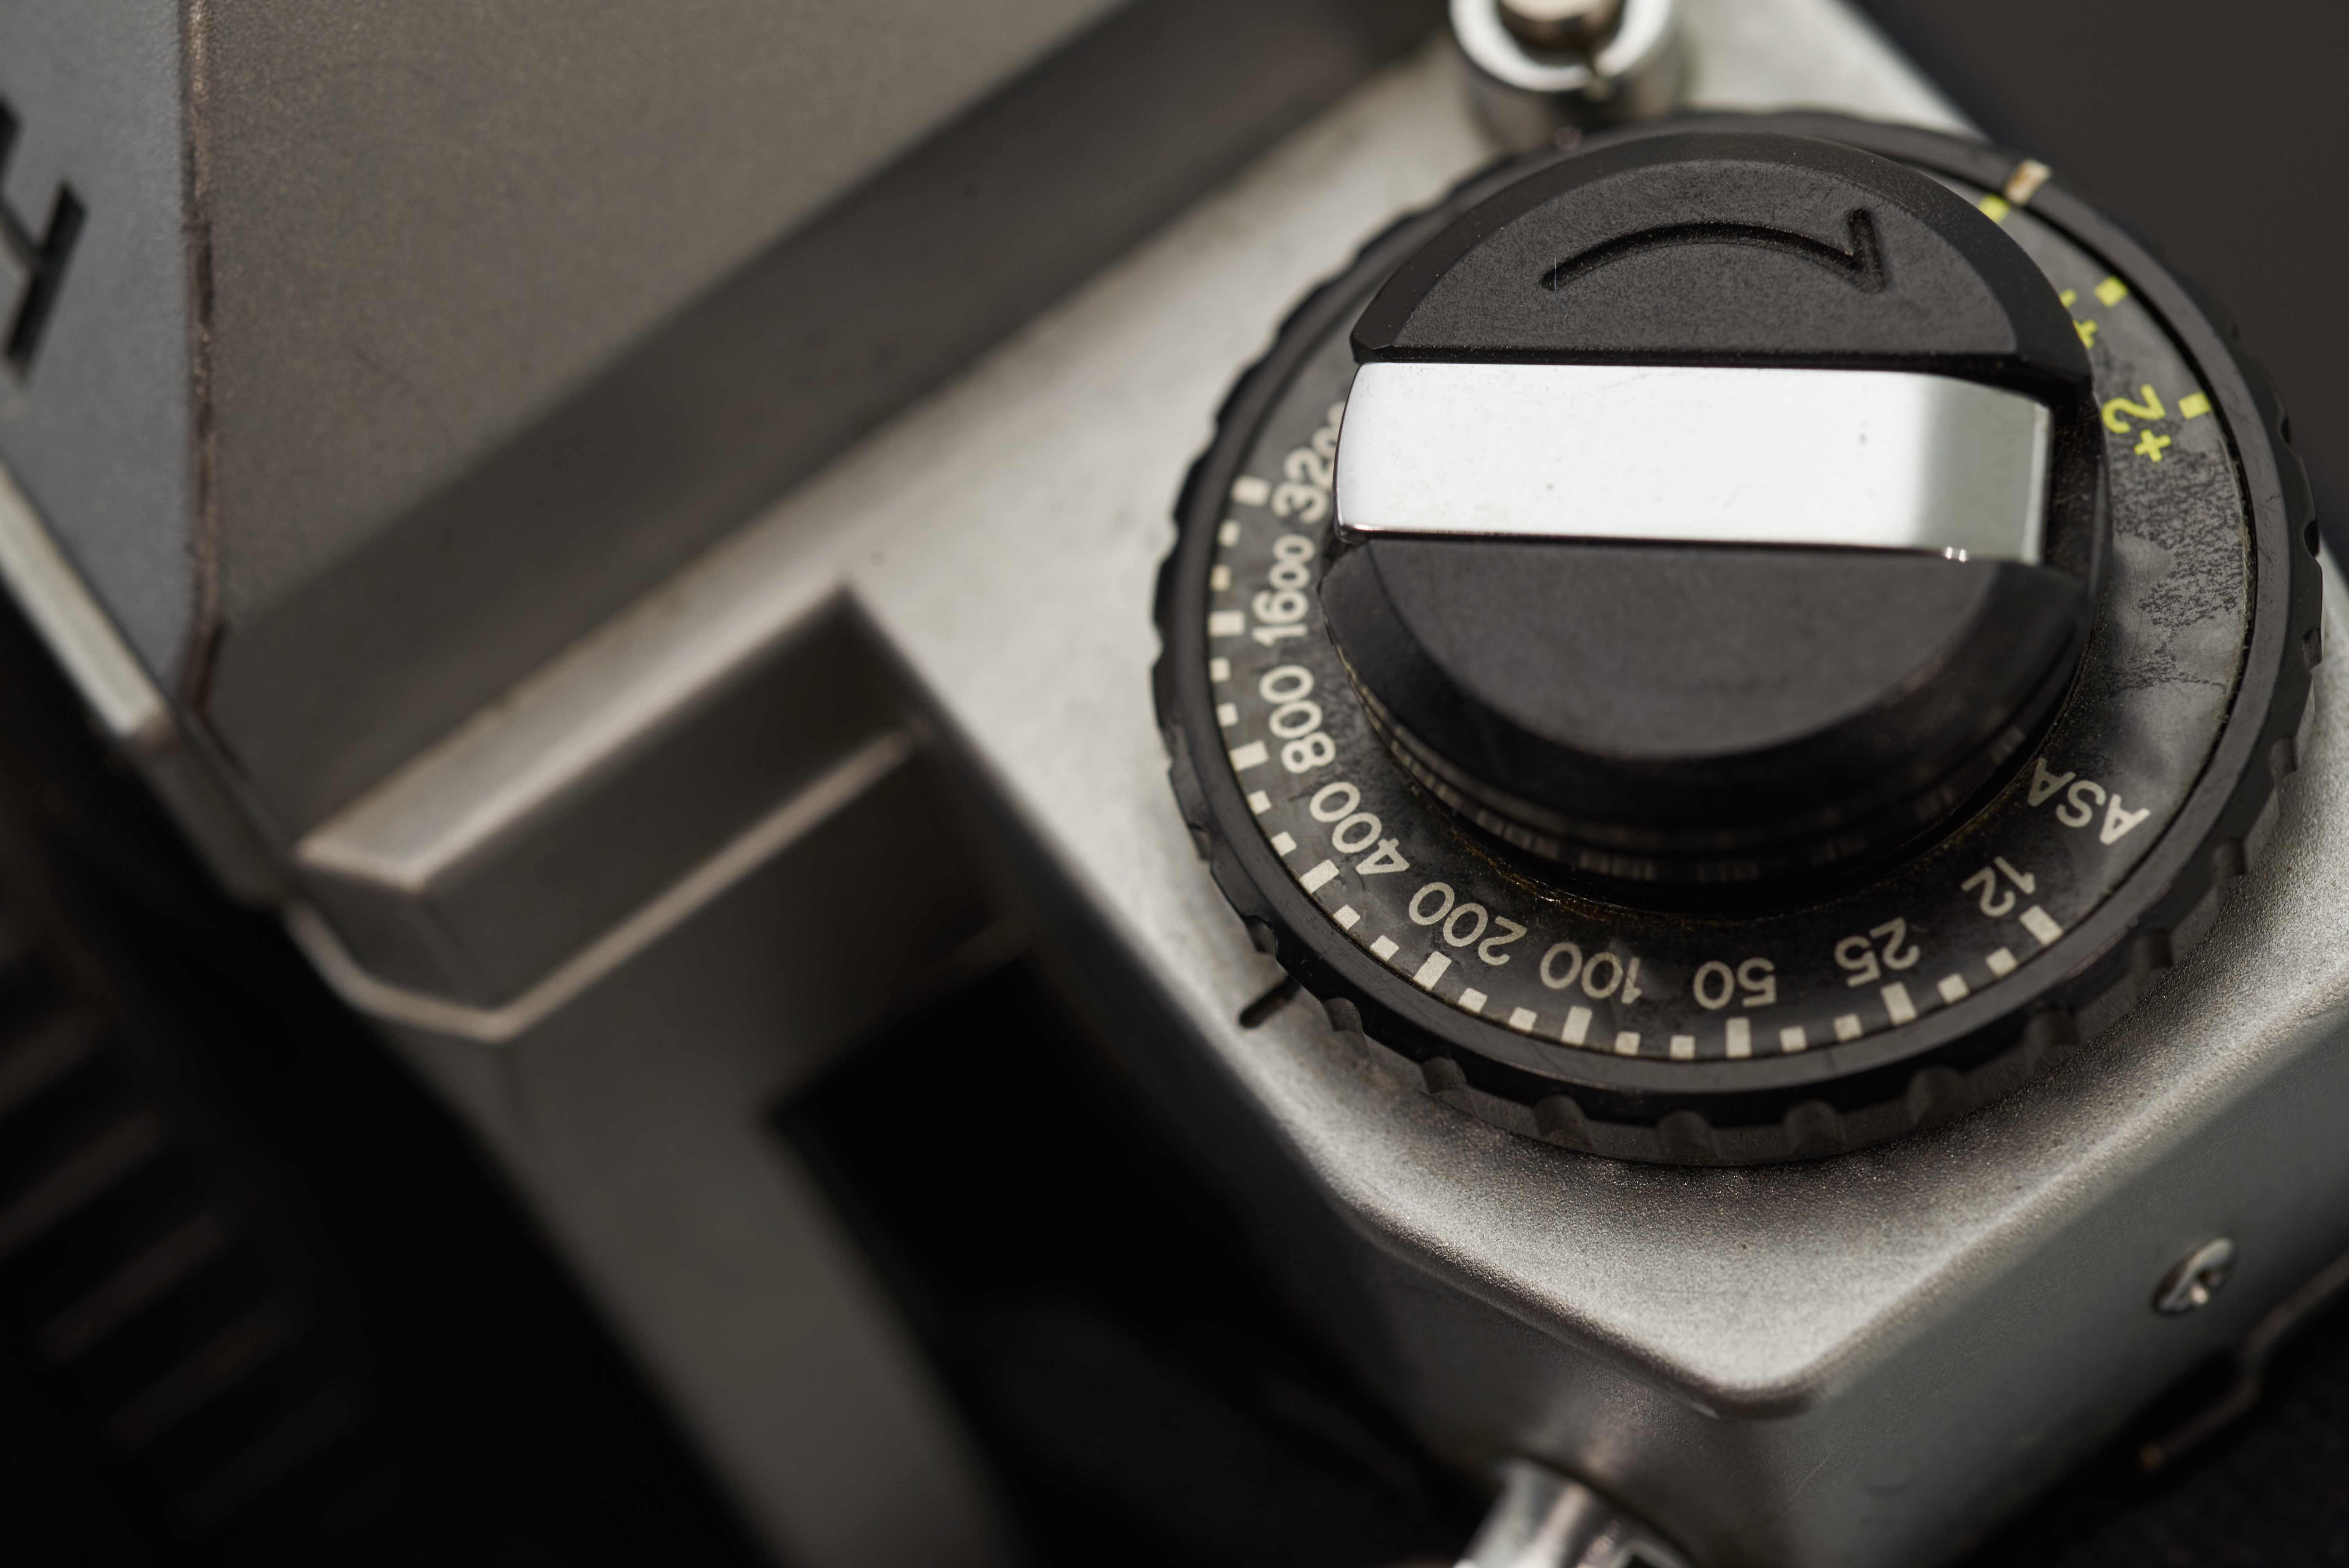
photography, camera, cameras optics, fashion accessory, camera lens, shutter, still life photography, lens